Philippe Auboyneau

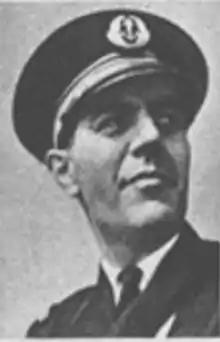

Philippe Marie Joseph Raymond Auboyneau (9 November 1899 – 22 February 1961) was an officer in the French Navy. As an admiral, he was commander of the Free French naval forces in the Pacific and the Mediterranean during the Second World War. He was awarded the Ordre de la Libération for his service to the country.